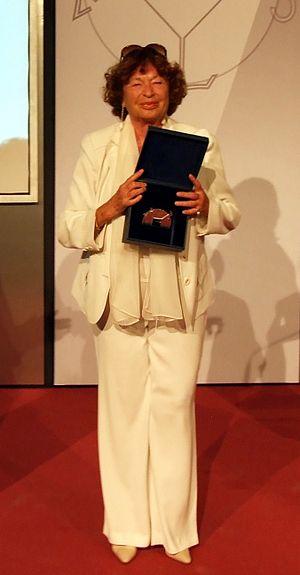
Inge Feltrinelli, née Schönthal est une photographe italienne d'origine allemande et directrice avec son fils Carlo de la maison d'édition italienne Éditions Feltrinelli.